Halina Machulska

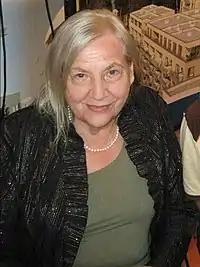
Halina Machulska

Halina Machulska (born March 2, 1929) is a Polish theater, film and television actress.